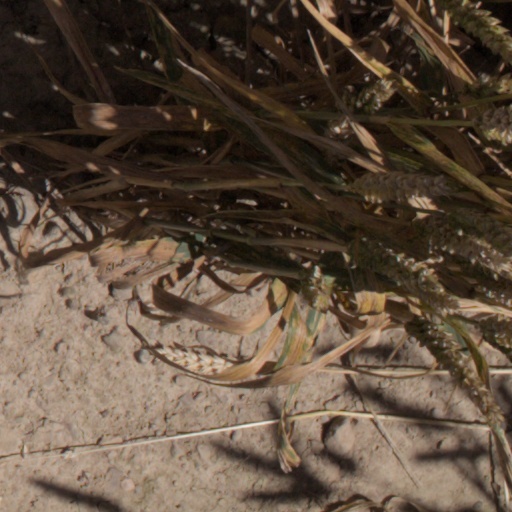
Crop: wheat